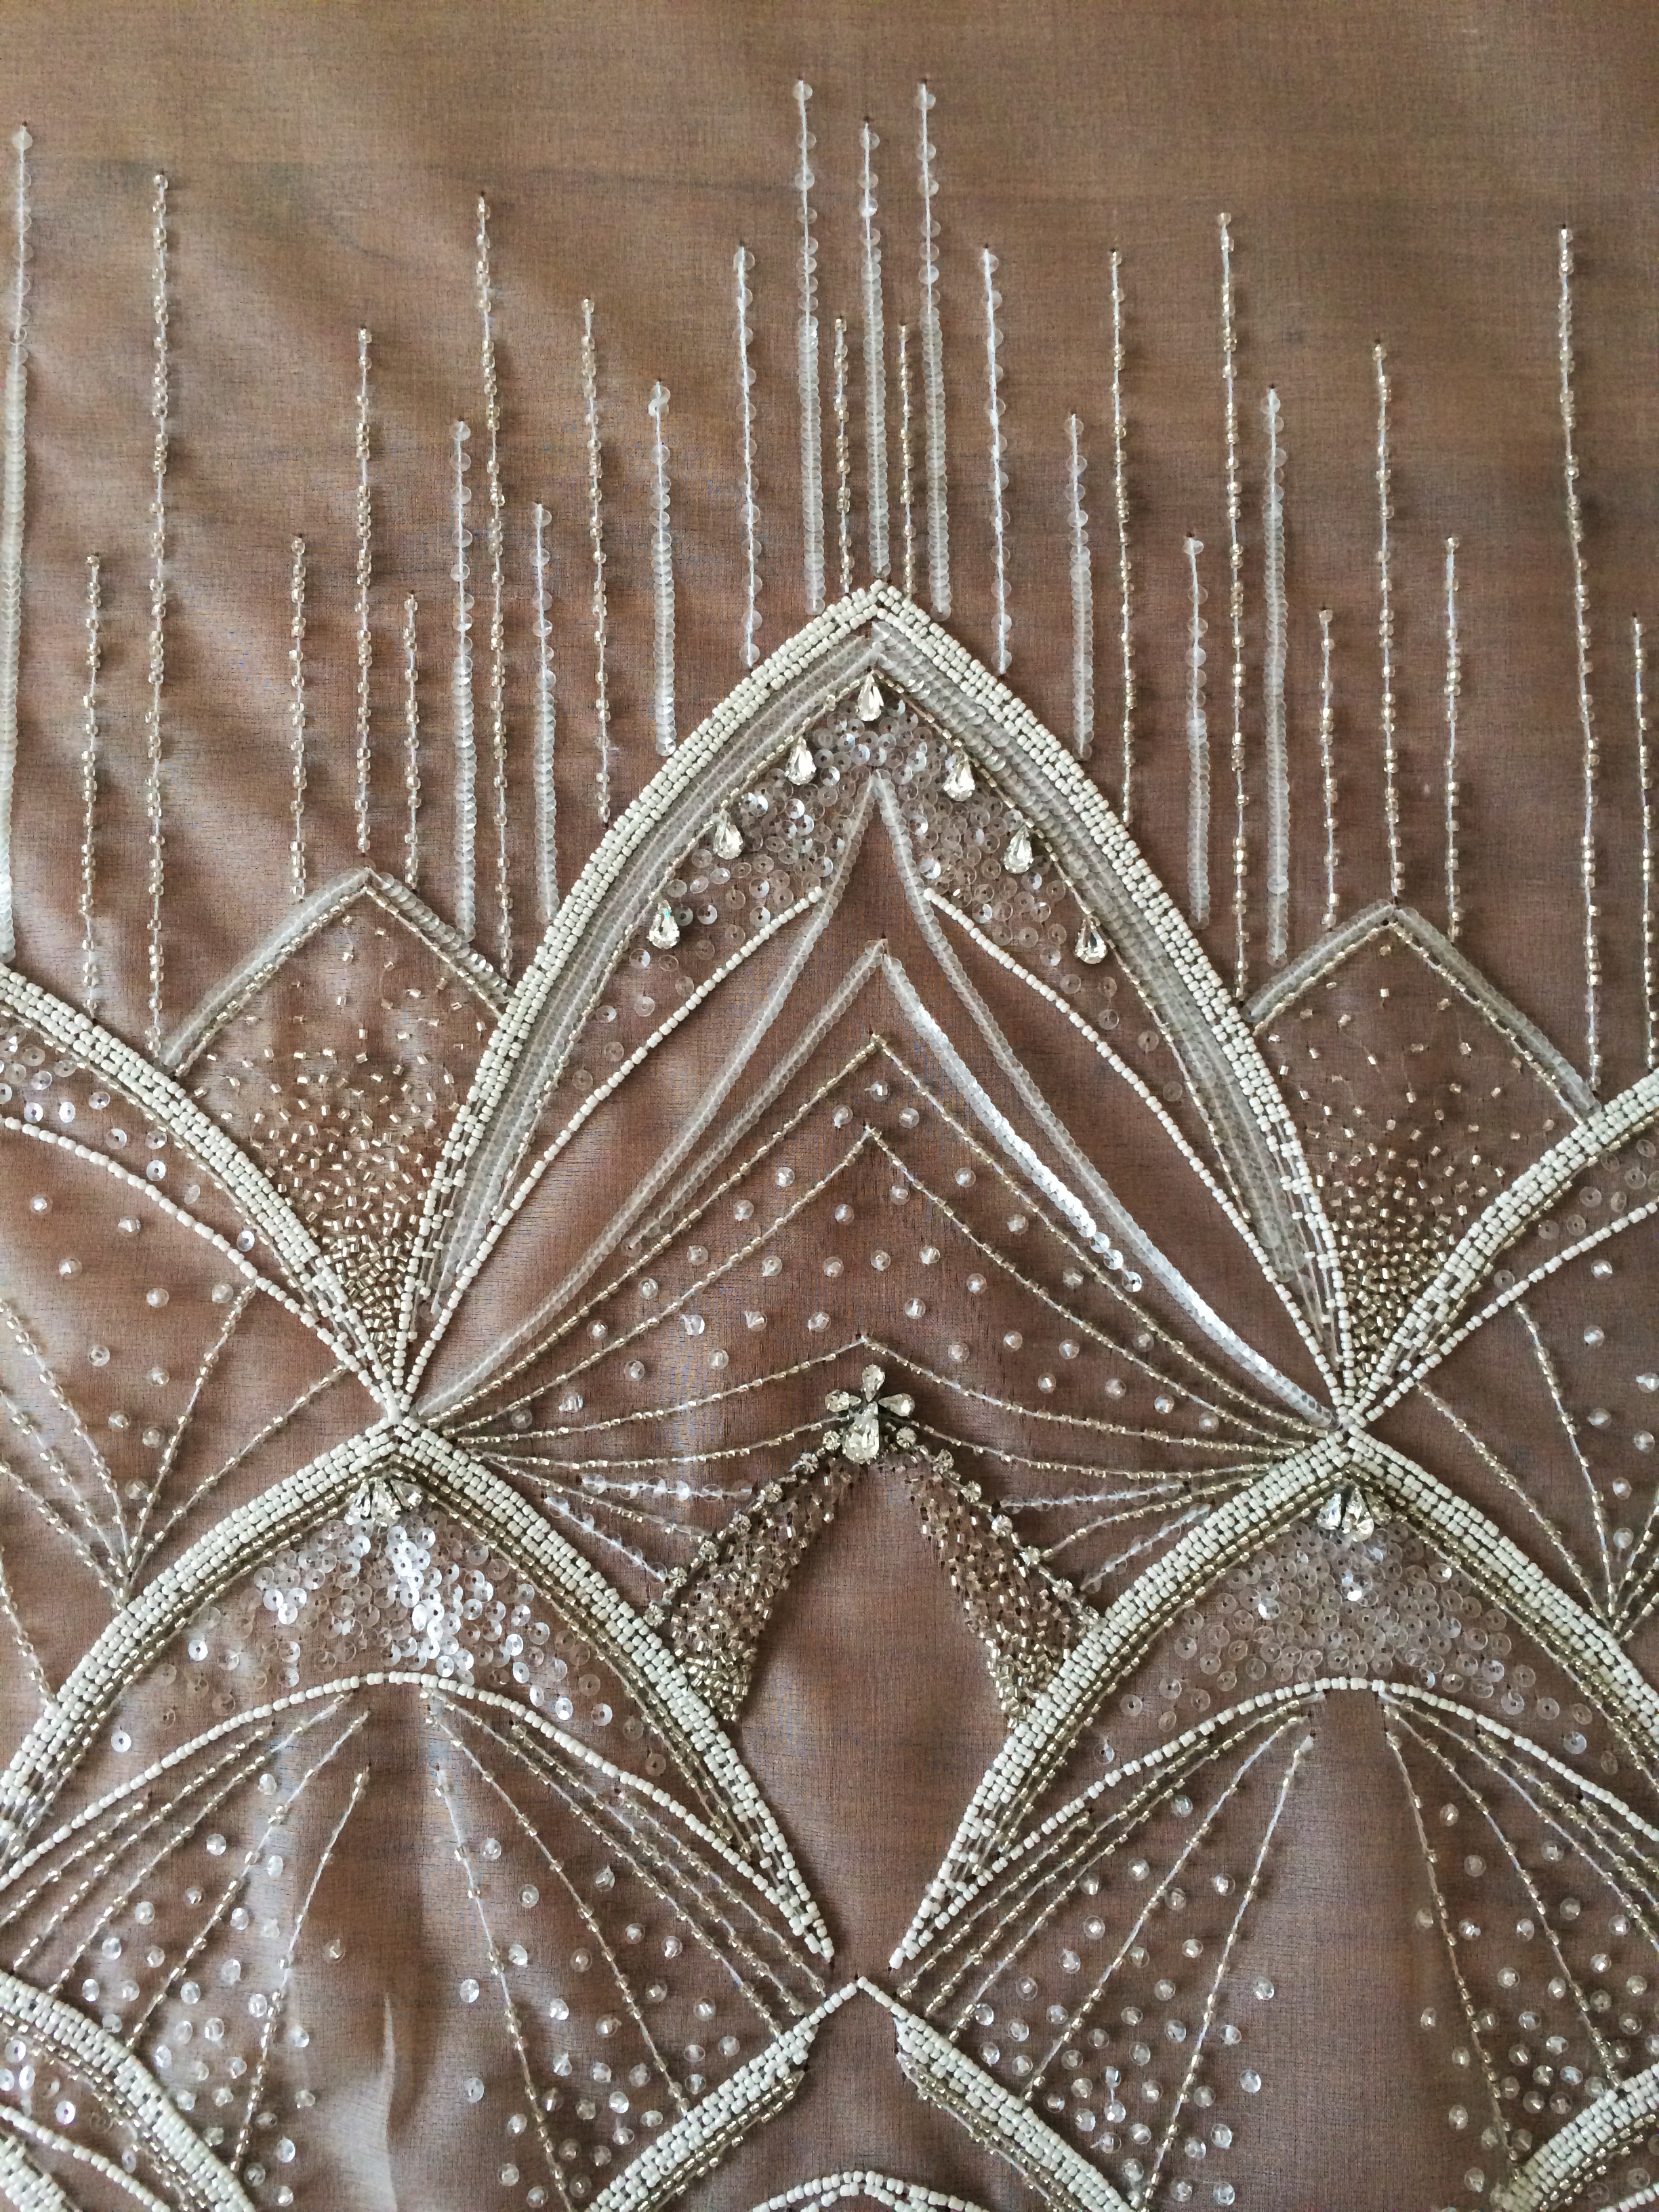
white, vintage, texture, leaf, female, celebration, pattern, holiday, romantic, fashion, wedding, bride, marriage, material, circle, textile, art, dress, design, decorative, symmetry, handmade, style, classic, couture, shape, artisan, haute, accessory, bridal, embroidery, flooring